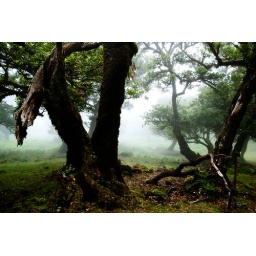
forest in the clouds in madeira with some of the oldest laurel trees of the island